No. 41 Squadron RAF

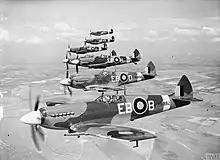

On 23 February 1941, the squadron returned to Catterick for a well-earned break. Only four pilots remained from the original 18 who landed in Hornchurch on 3 September 1940. However, in reality it is much worse: sixteen pilots had been killed, five wounded and hospitalised (who did not return) and fifteen otherwise posted away, in effect a 200% turnover since the unit's deployment to Hornchurch in early September. The squadron also now has its third Commanding Officer since then, and its fourth within ten months.